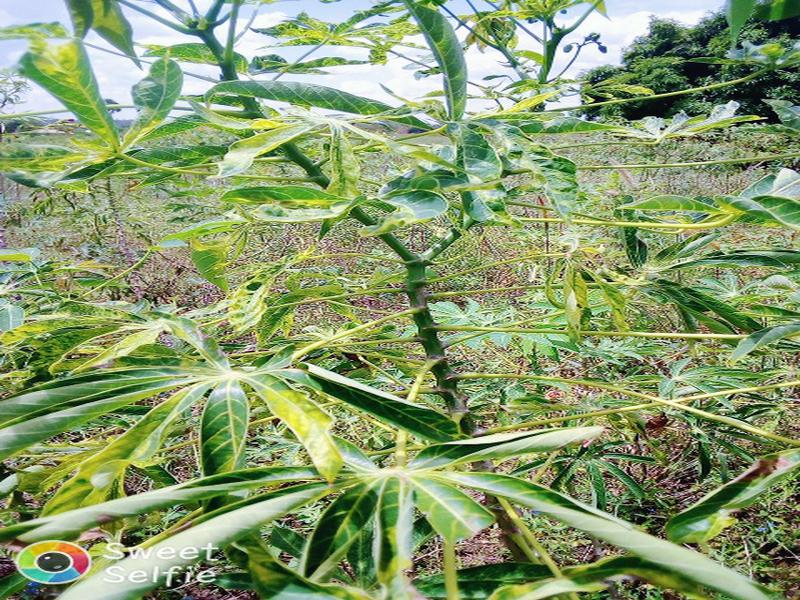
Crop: cassava
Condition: brown_streak_disease